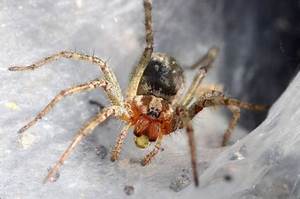
Label: ragno